Criccieth Castle

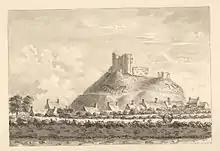
An etching of Criccieth Castle, showing the ruins on their hill with Criccieth town and fields in the foreground.

The castle's downfall came in the first half of the fifteenth century, when it was destroyed by fire. The walls of the inner gatehouse, south-west tower, and south-east tower are burnt red, and a layer of burnt material has been found during excavations in each. It is probable that the fire occurred in 1404, when the castle was captured during the rebellion of Owain Glyndŵr and, according to a document of 1450, "totally destroyed". Nevertheless, that same document enlarged the castle's garrison and does not mention repairs to the structure, so it is possible that the revolt did not cause total ruin. If this is the case then the fires took place not long after 1450, as there are no further references to the castle being used as a fortress and no record of constables being appointed after Glyndŵr's sacking. The adjacent borough also suffered; it was described as "clene decayed" by John Leland, who travelled through Wales between 1535 and 1545, and by Thomas Pennant in as a "poor borough town".